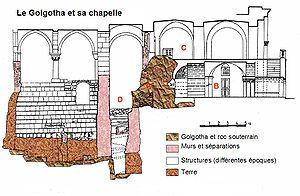
L’église du Saint-Sépulcre ou basilique du Saint-Sépulcre, également appelée basilique de la Résurrection ou Agia Anastasis par les chrétiens d'Orient, est une église chrétienne située dans le quartier chrétien de la Vieille ville de Jérusalem. Cette basilique est vénérée par une grande partie des chrétiens qui y vont en pèlerinage depuis le IVᵉ siècle, dépassant au début du XXIᵉ siècle le million de pèlerins par an sur les 1,9 million de visiteurs qu'accueille Israël. Il s’agit d'un sanctuaire englobant selon la tradition le lieu de la crucifixion, ainsi que la grotte où le corps du Christ fut déposé après sa mort. Par inférence, c'est là qu'aurait eu lieu la résurrection.
Le Golgotha ou mont du Calvaire, nommé aussi « Lieu du Crâne », était une colline située dans l'Antiquité à l'extérieur de Jérusalem, sur laquelle les Romains attachaient les condamnés à mort sur une crux commissa, en forme de T. Il est connu pour être le lieu où Jésus a été exécuté, d'après les évangiles.